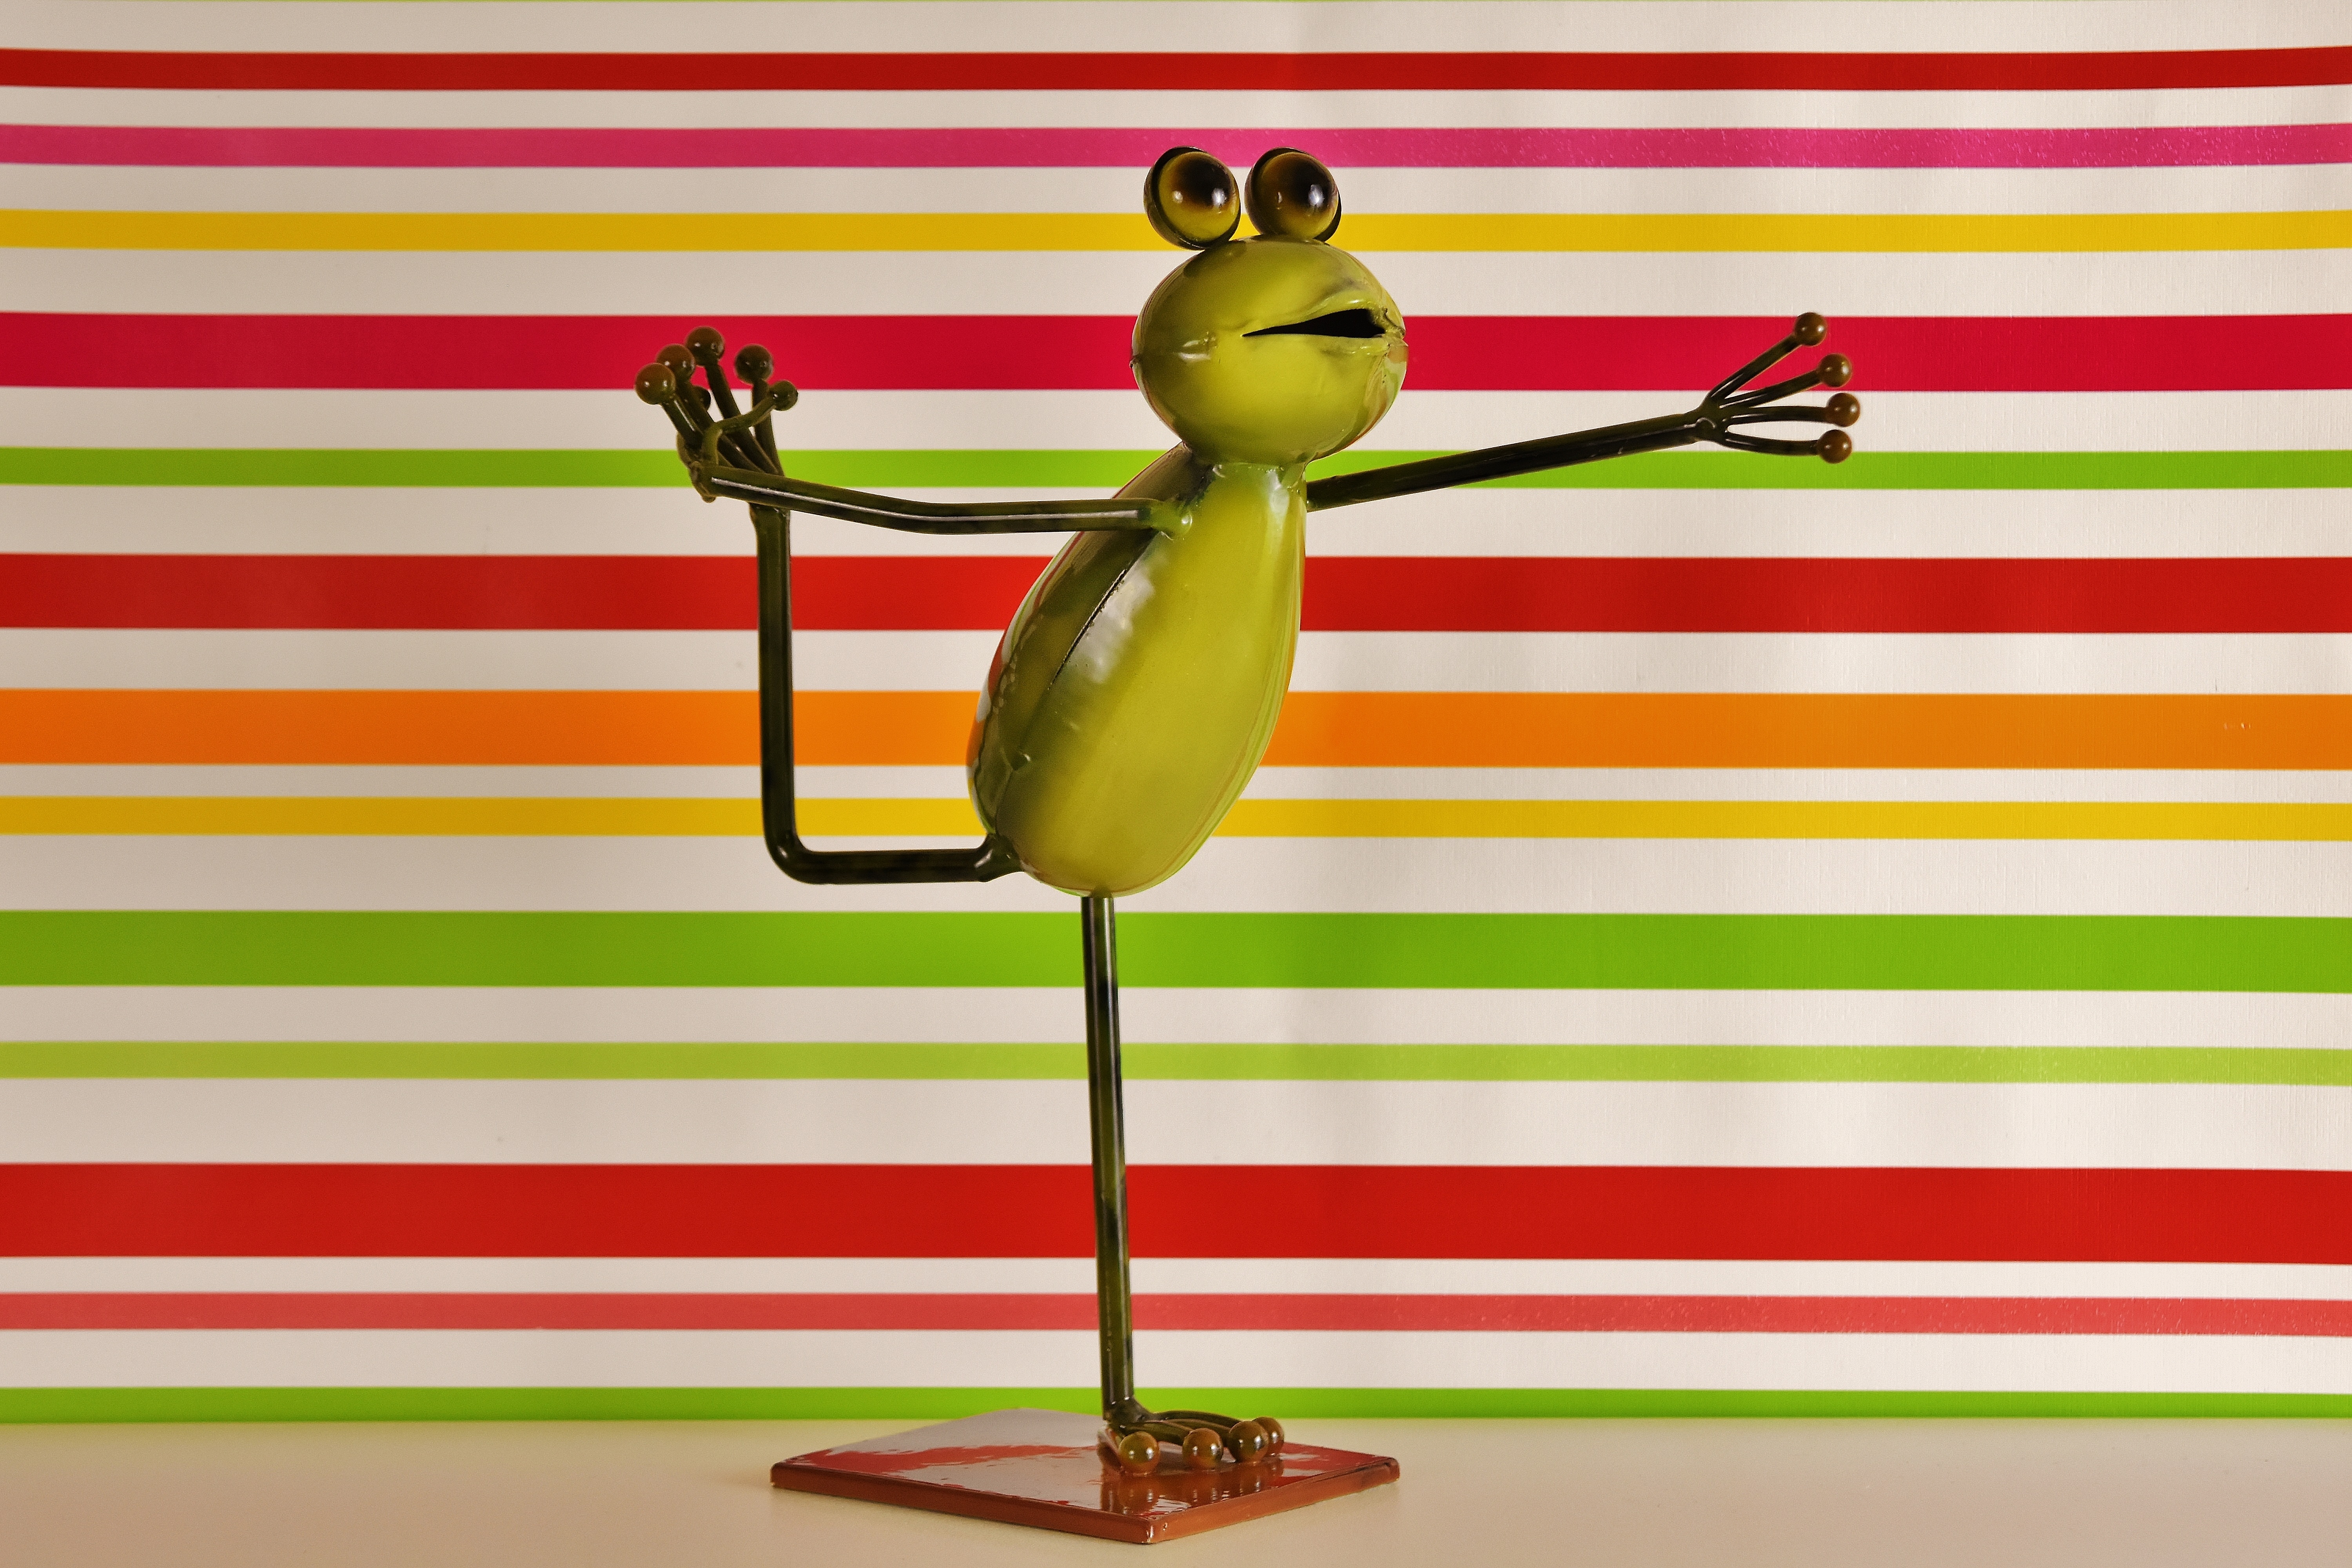
sport, cute, decoration, green, red, color, training, frog, yellow, fitness, sporty, art, fun, figure, illustration, yoga, funny, shape, gymnastics, modern art